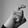
ASL letter: X